Mundra

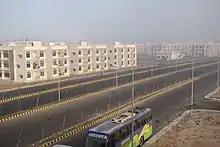
Samundra Township

After the independence of India in 1947, Cutch State acceded unto the dominion of India and constituted an independent commissionaire, Kutch State. In 1956, Kutch State was merged with Bombay state, which in 1960 was divided into the new linguistic states of Gujarat and Maharashtra, with Kutch becoming part of Gujarat State. Mundra now falls under Kutch district of Gujarat.